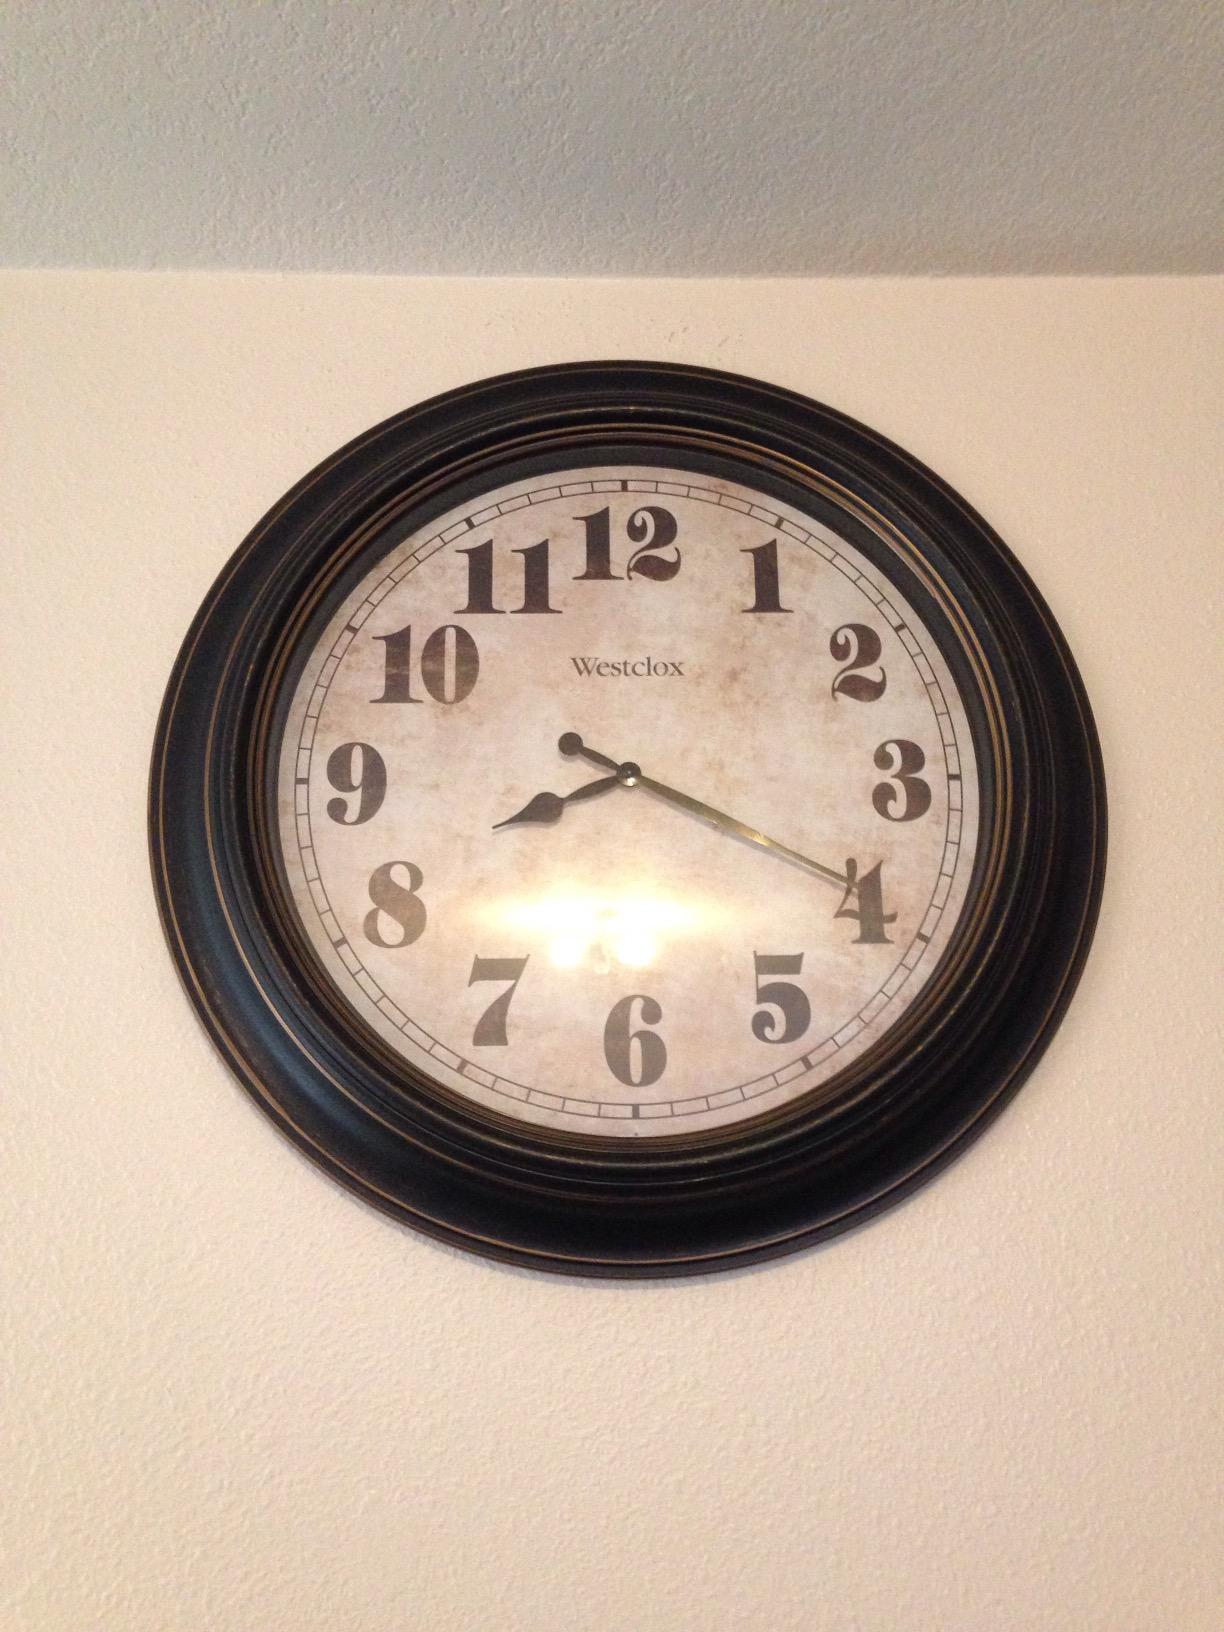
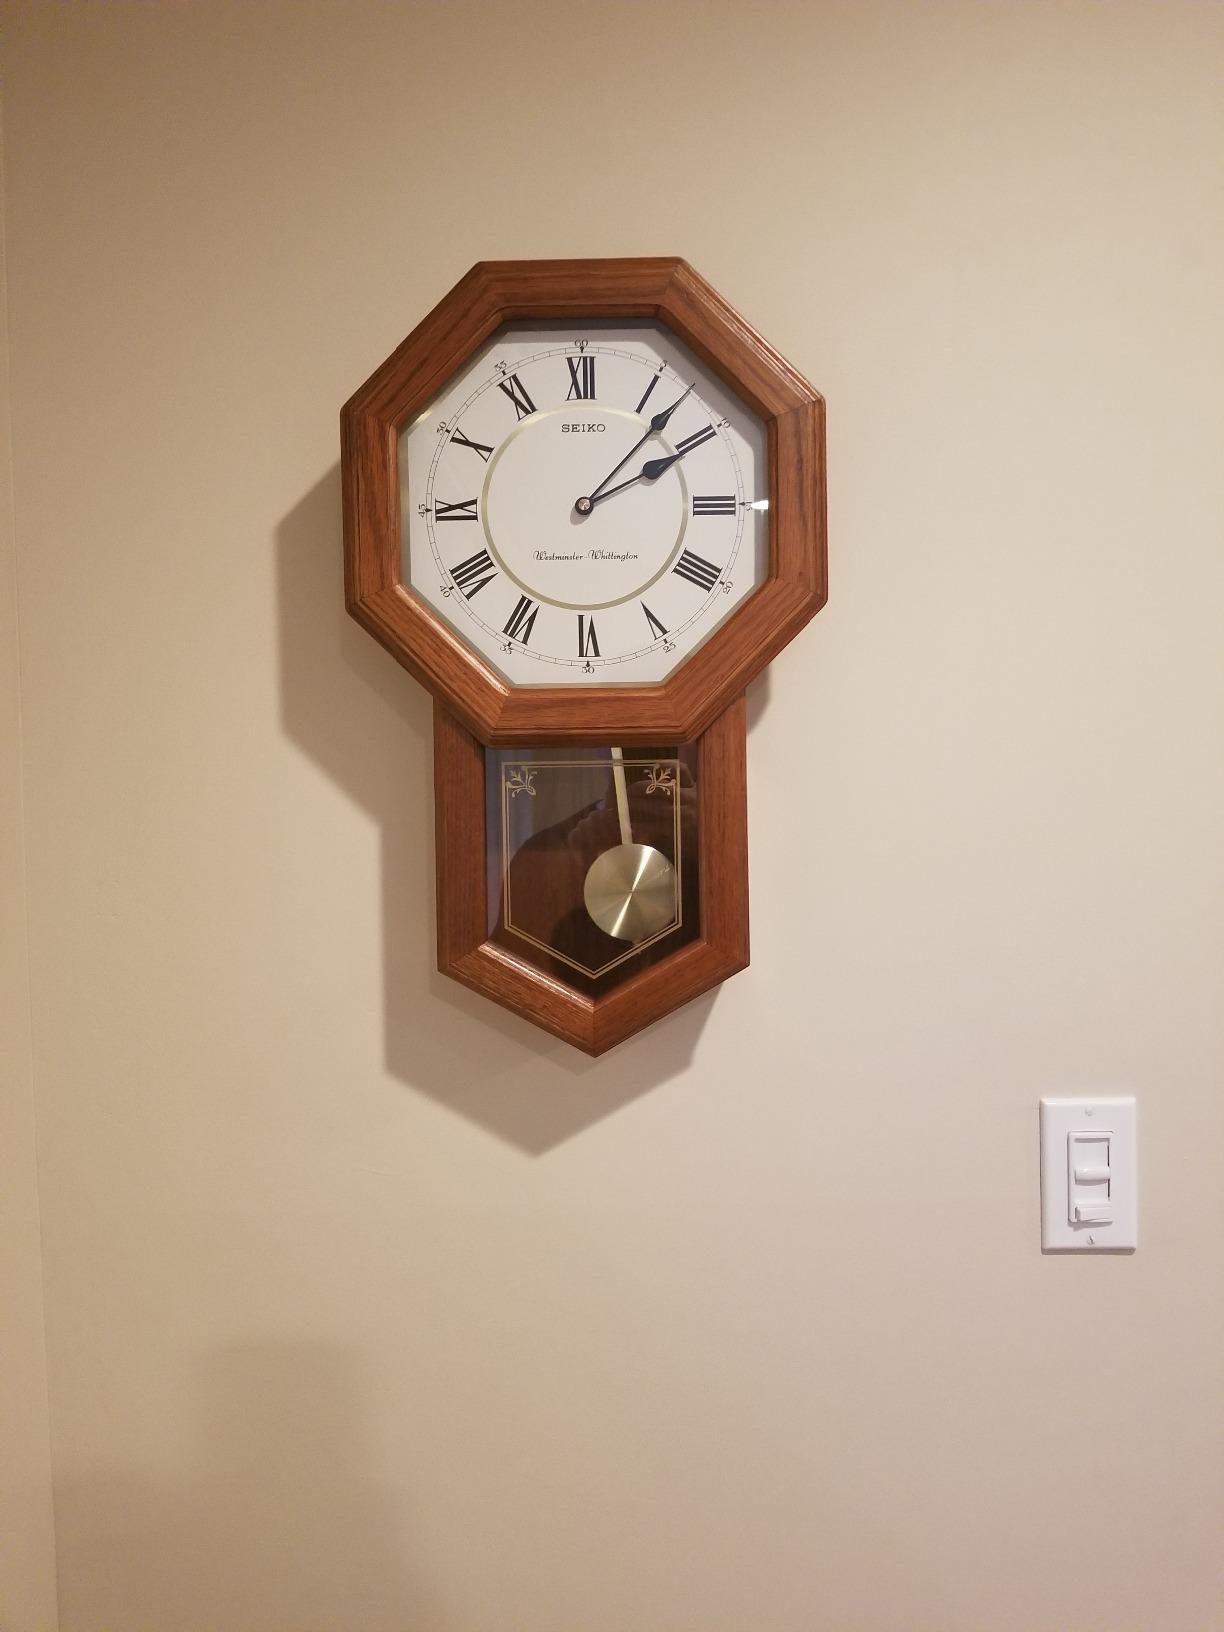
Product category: clock
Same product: no